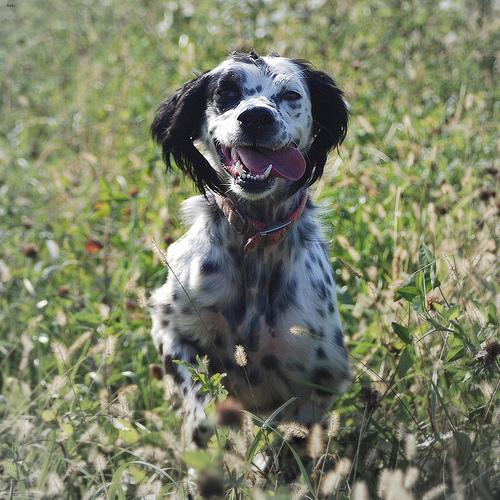
Breed: english setter